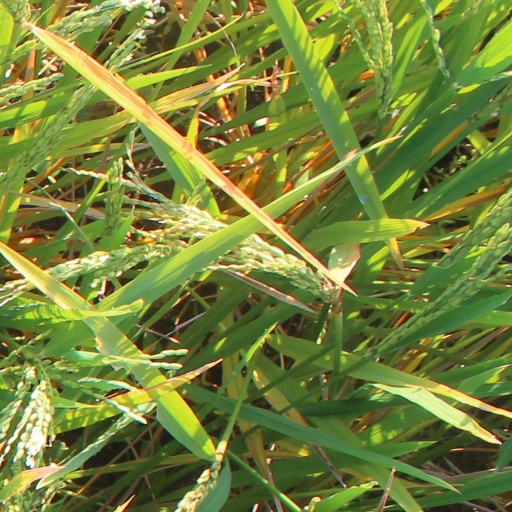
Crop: rice